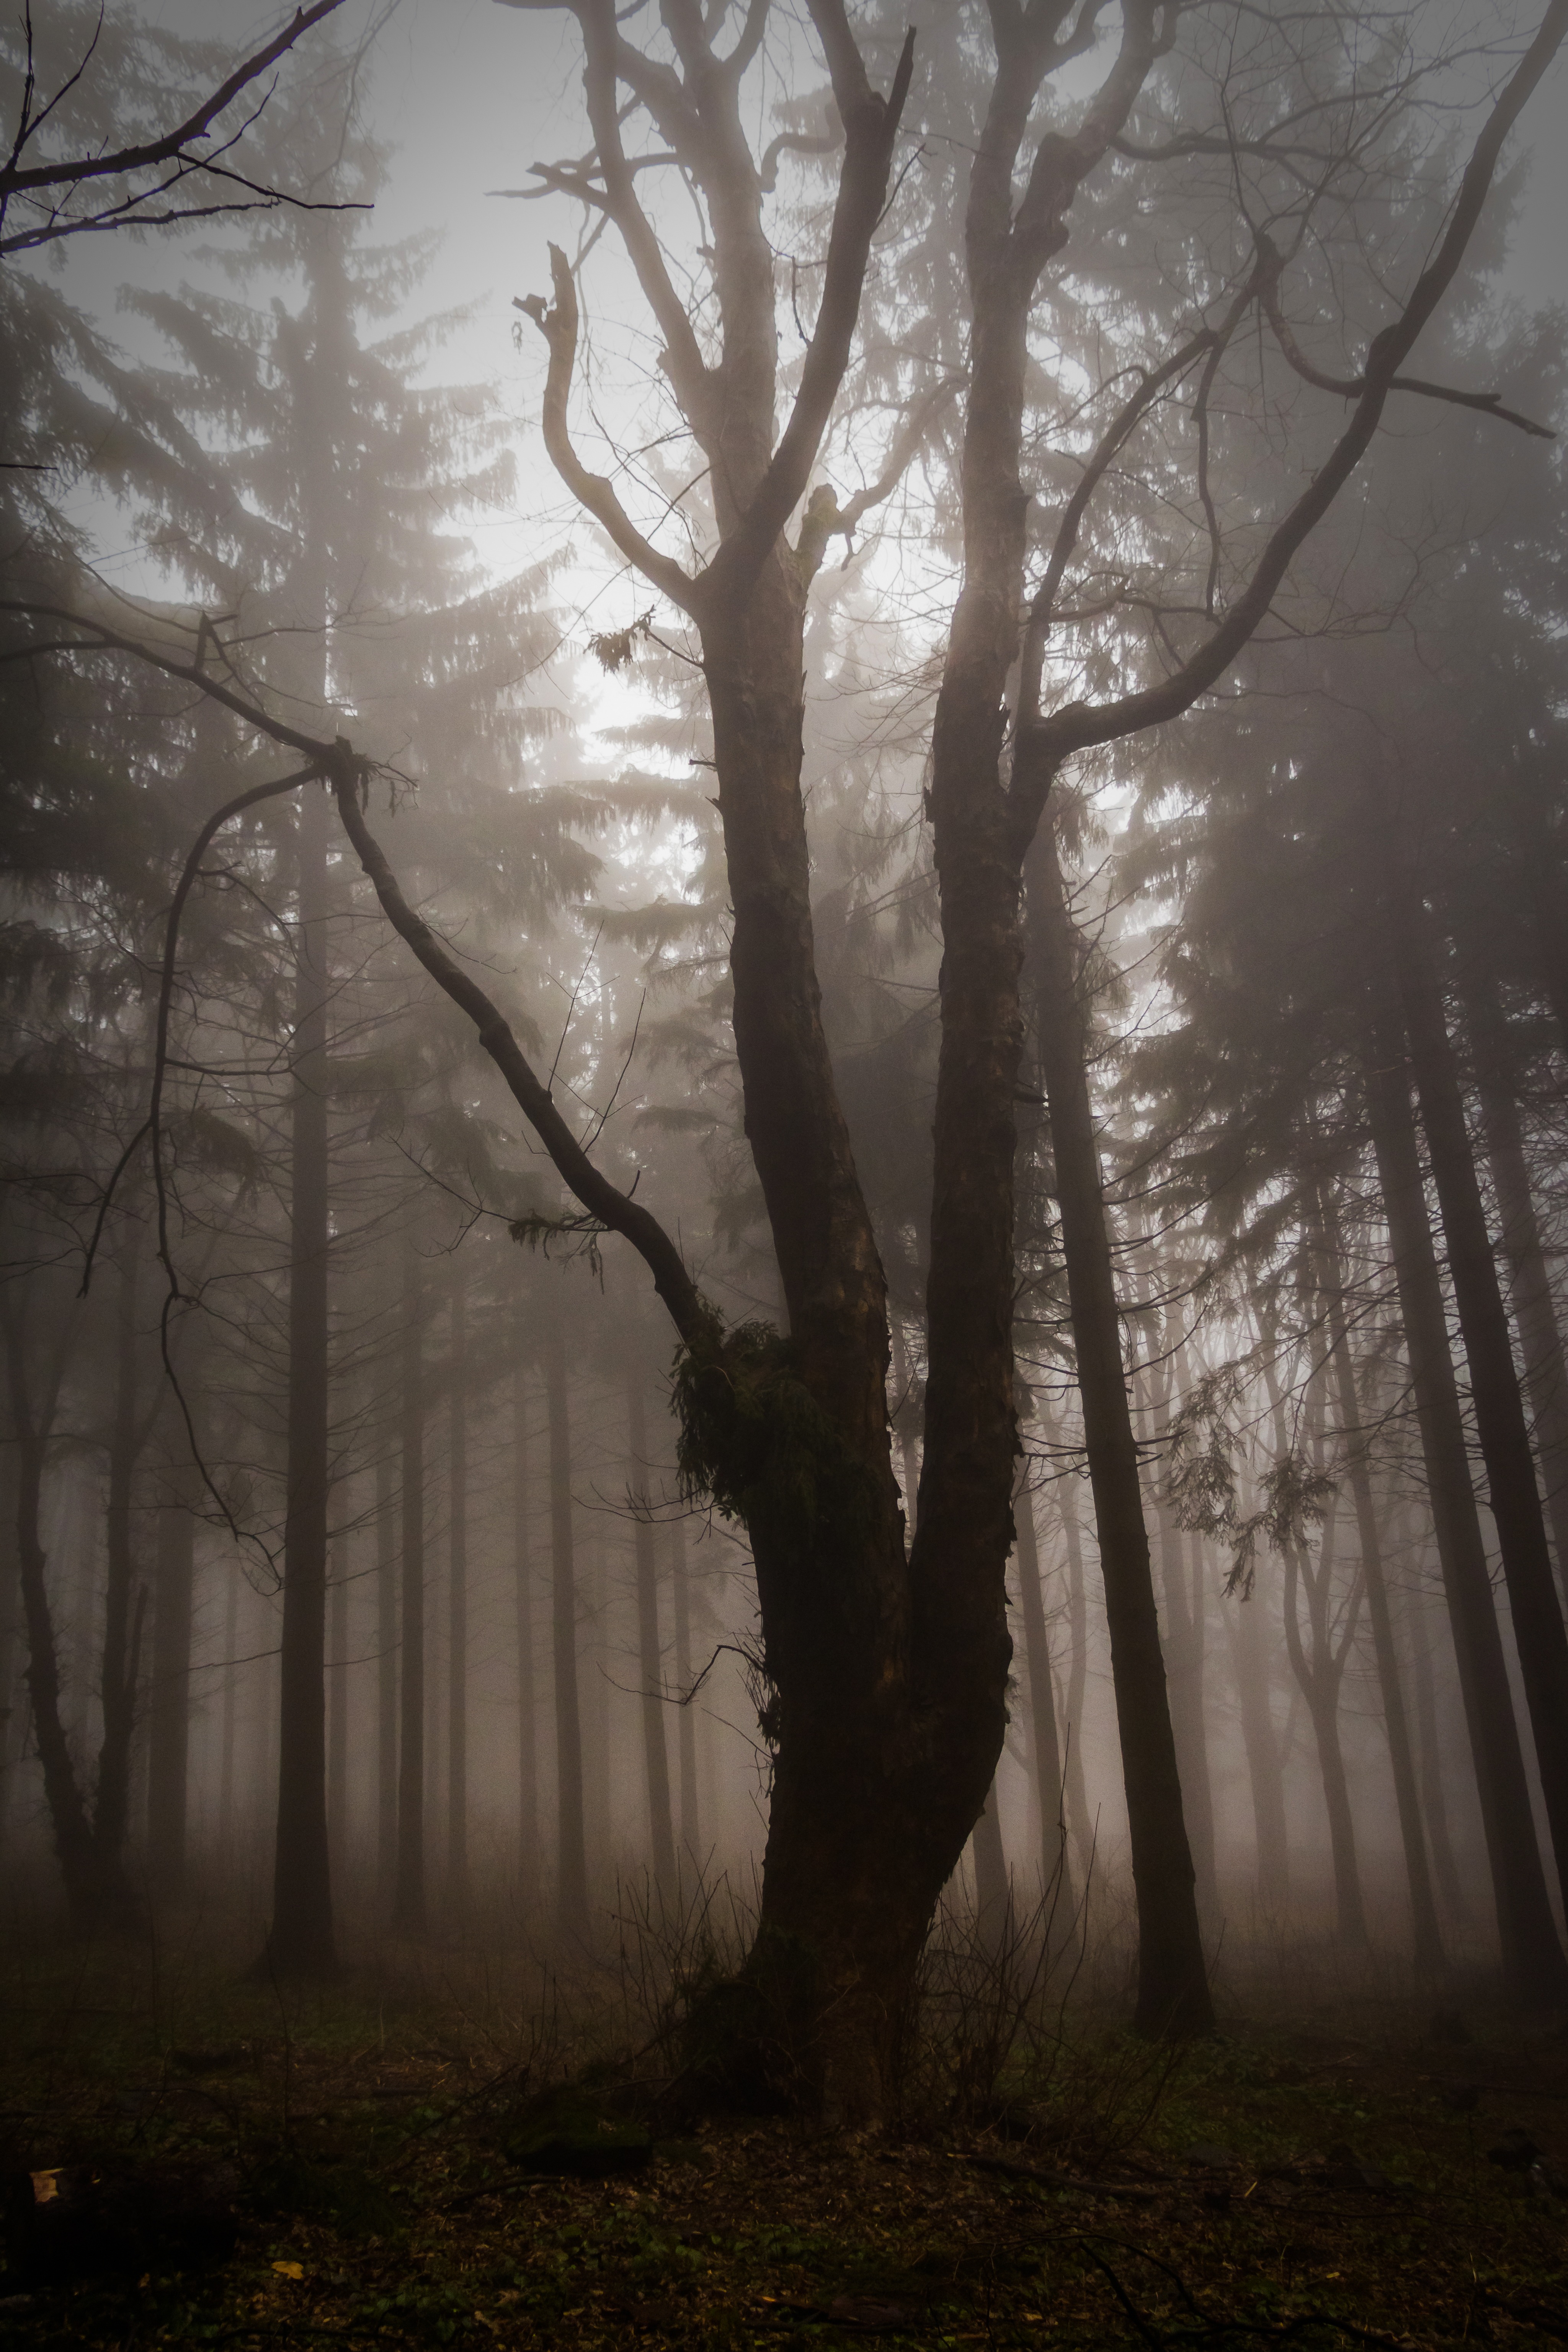
tree, nature, forest, branch, winter, light, plant, wood, fog, mist, sunlight, morning, leaf, spooky, mystic, critter, autumn, weather, darkness, monochrome, season, trees, misty, woodland, habitat, frightening, fearful, natural environment, atmospheric phenomenon, woody plant